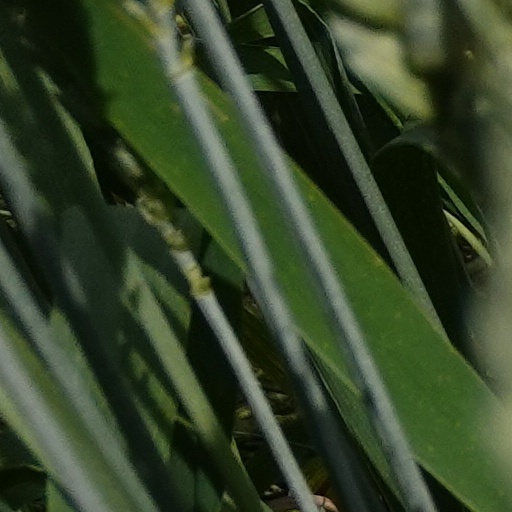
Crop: wheat